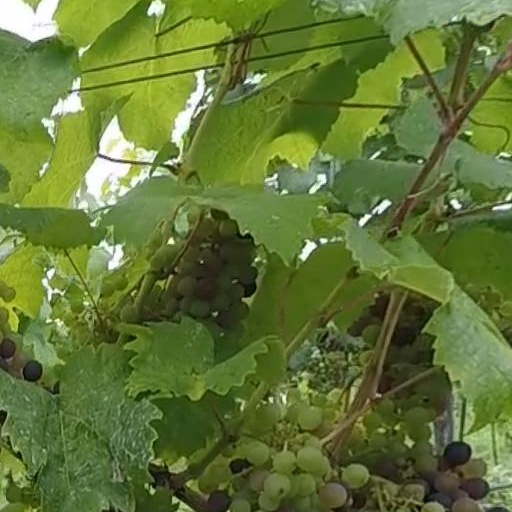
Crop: grape